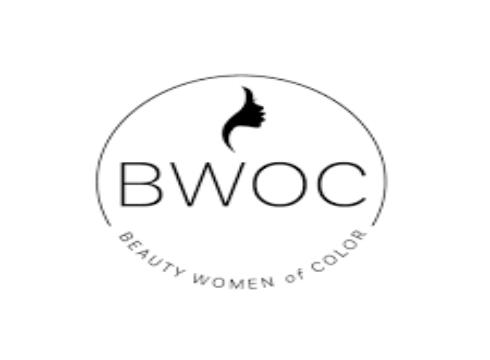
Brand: BWOC
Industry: Others